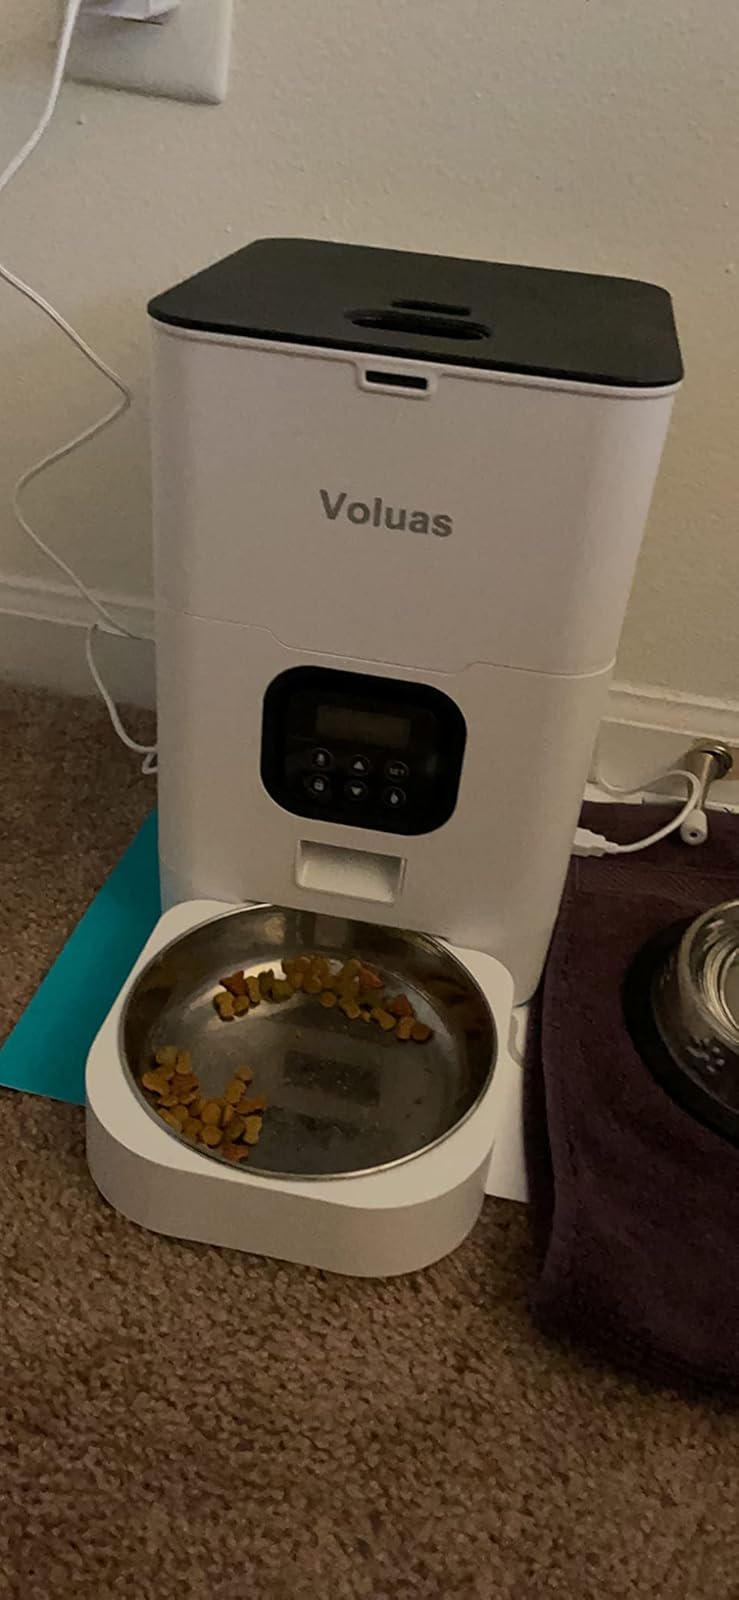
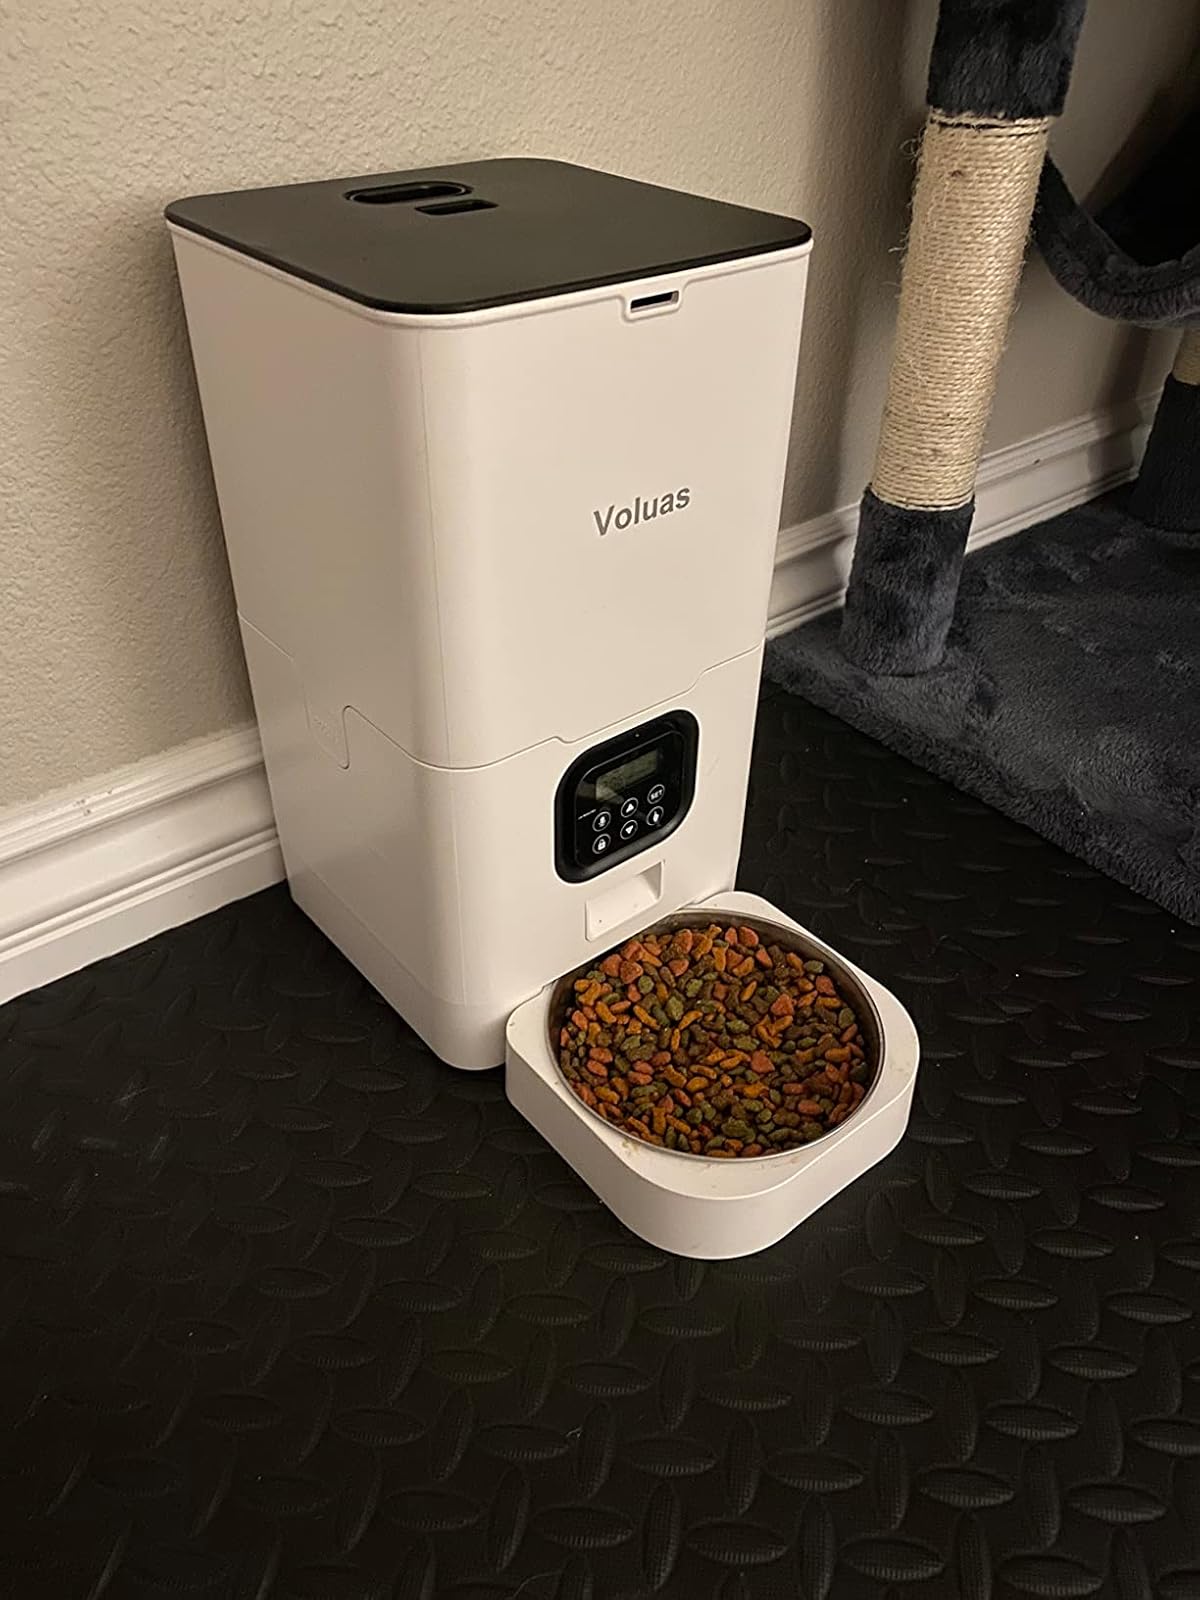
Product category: items_feeder
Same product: yes